Sen Katayama

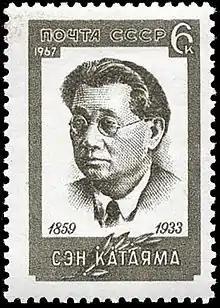
Postage stamp issued in the USSR in 1967, with a portrait of Sen Katayama (1859-1933).

He was arrested and jailed for his participation in the Tokyo Streetcar Strike of 1912, and after his release he left for California. Attracted by the success of the Bolshevik Revolution of 1917–1918, Katayama became an active communist and an officer for the Communist International. He travelled to Mexico and later to Moscow, where he was hailed as a leader of the Japanese communist movement. He remained in the Soviet Union until his death on November 5, 1933, and his ashes buried in the Kremlin Wall Necropolis in Red Square.